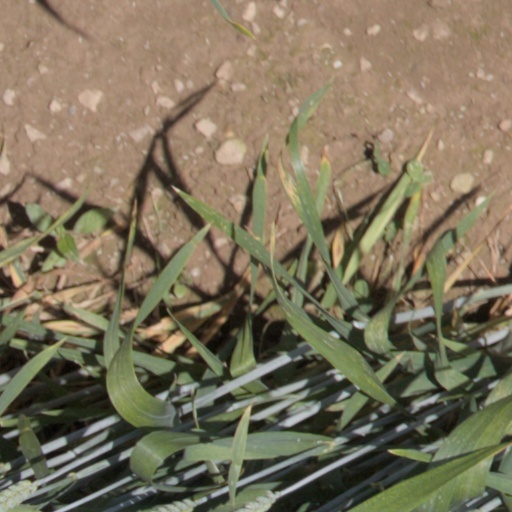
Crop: wheat